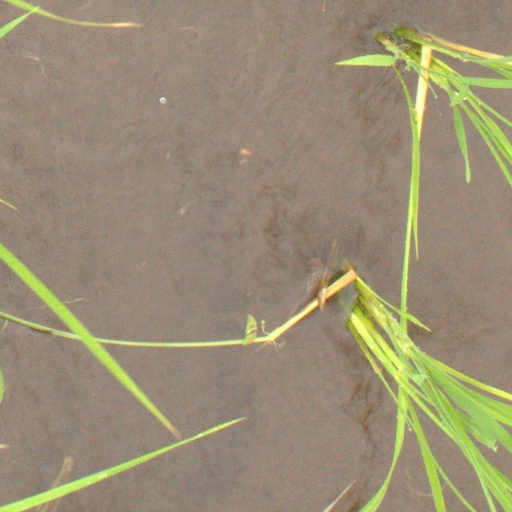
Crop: rice